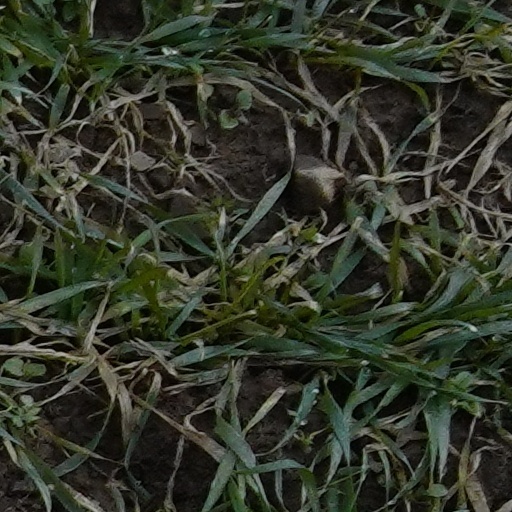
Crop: wheat